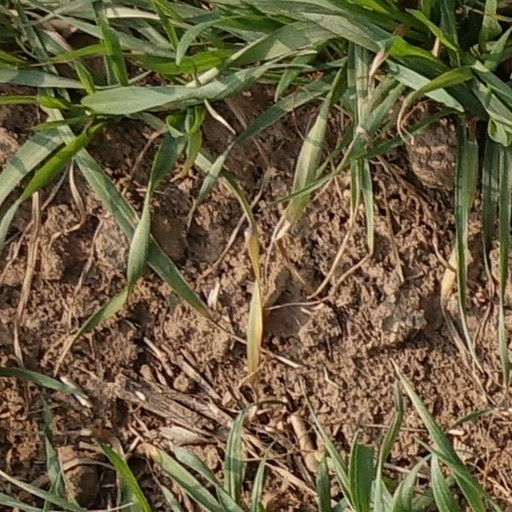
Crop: wheat